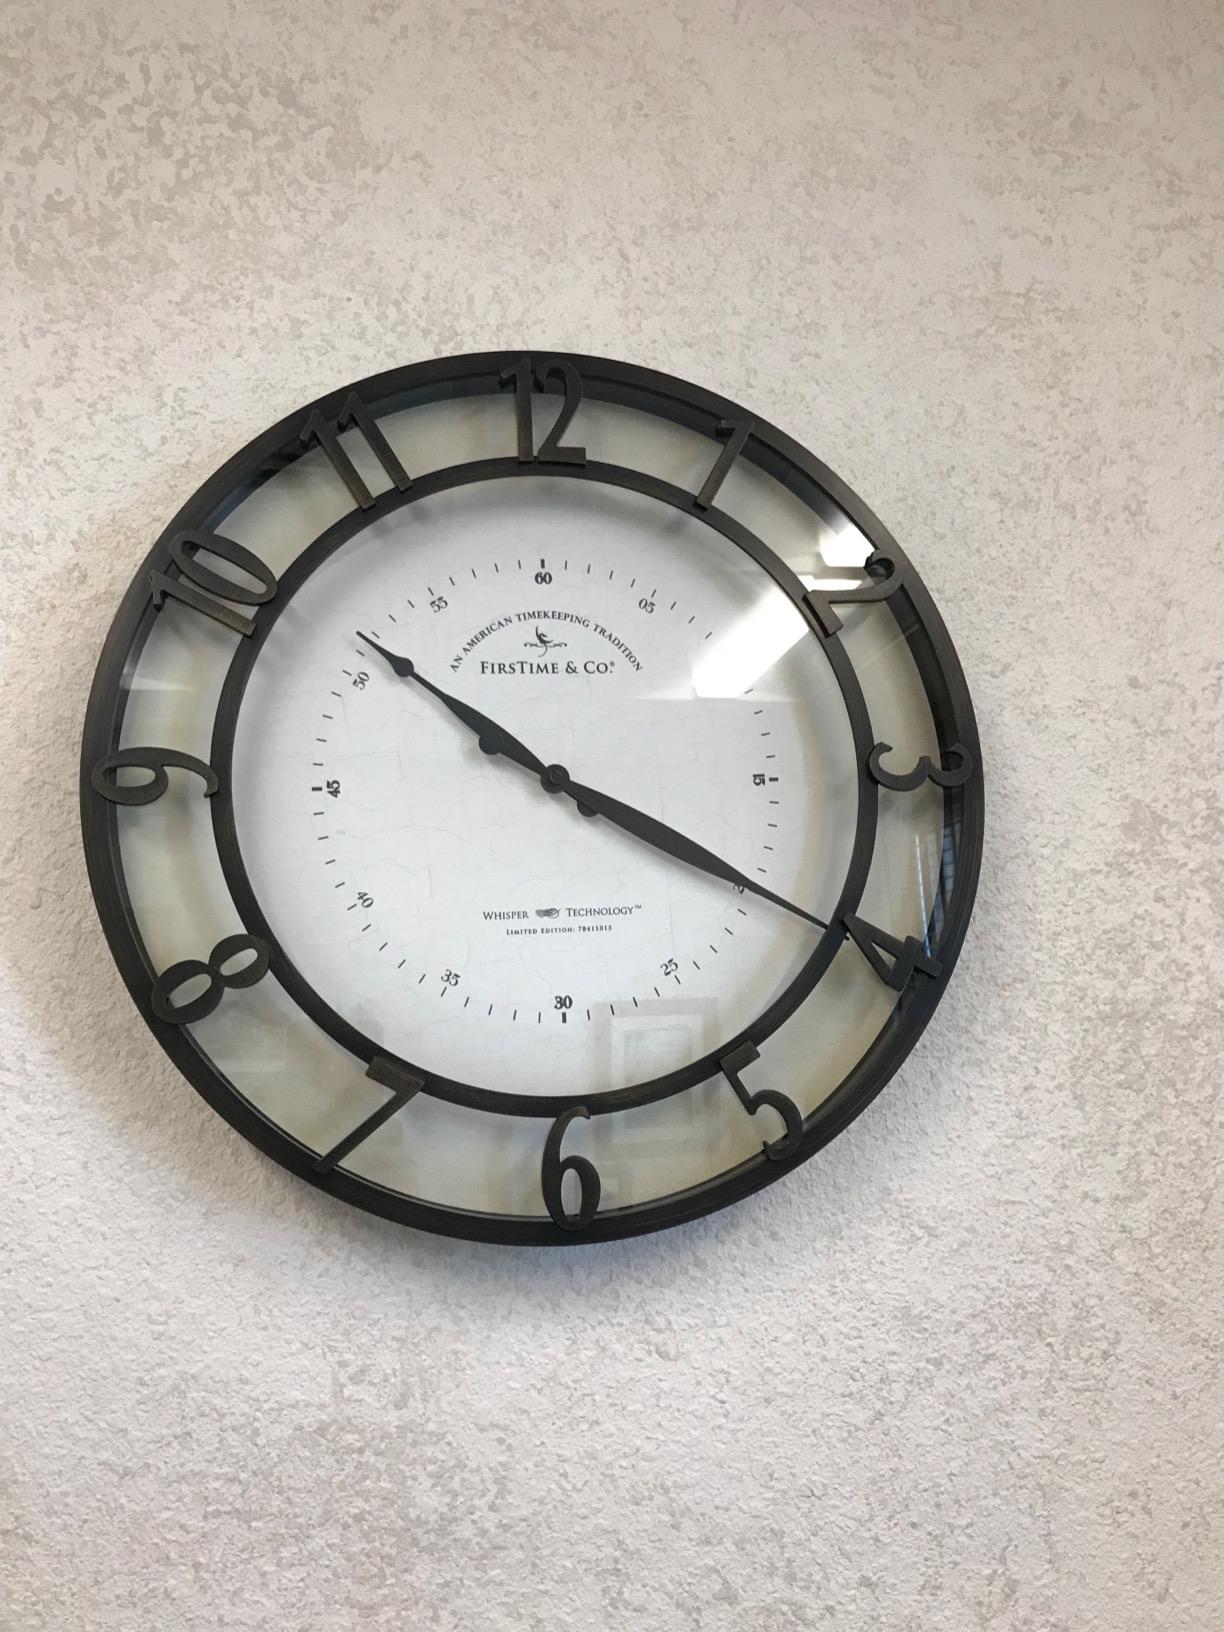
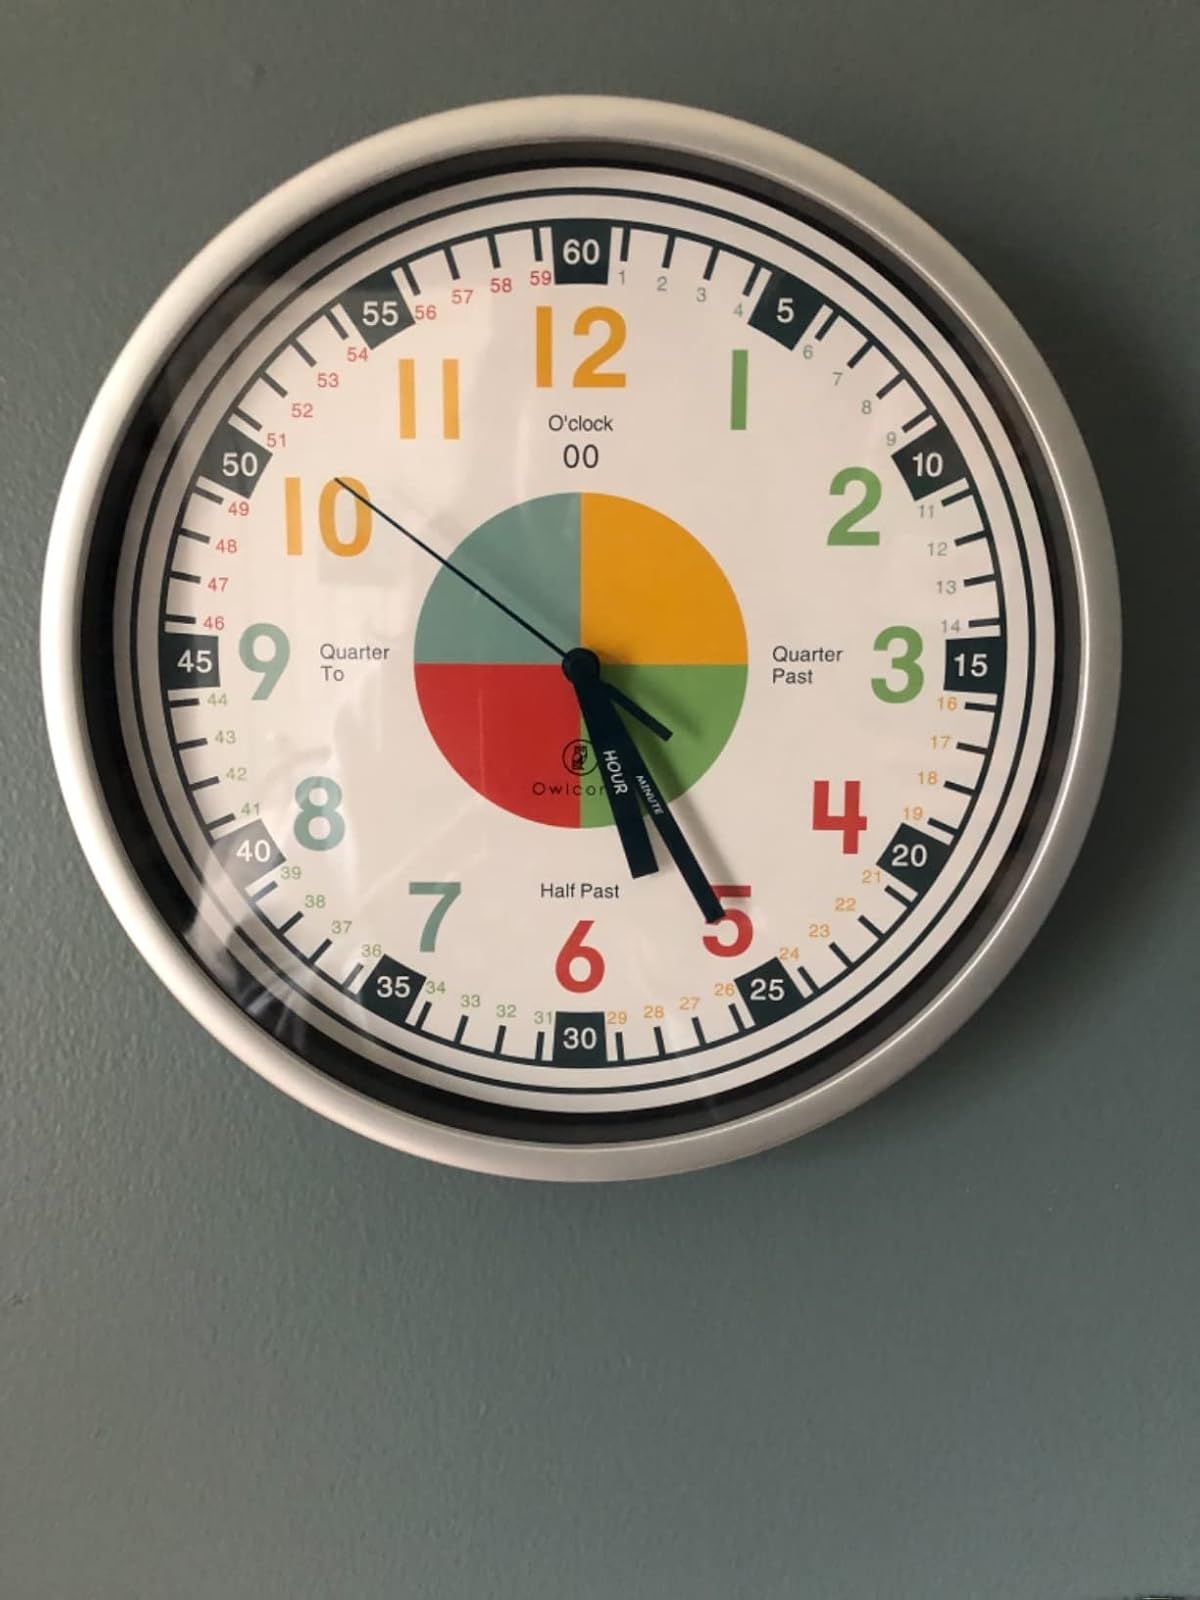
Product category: clock
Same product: no